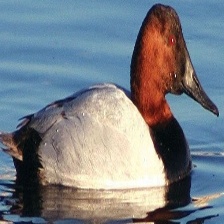
Species: CANVASBACK
Scientific name: AYTHYA VALISINERIA
ImageNet parent category: drake